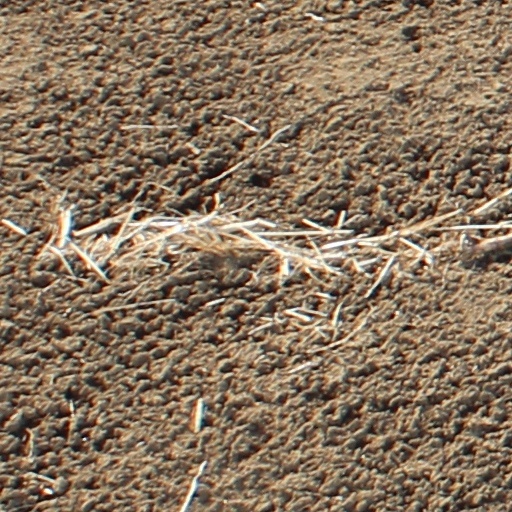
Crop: wheat